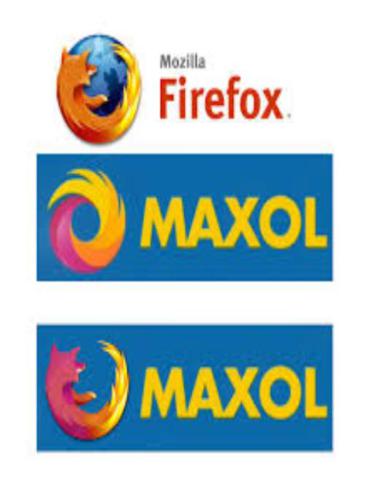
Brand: maxol
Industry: Others